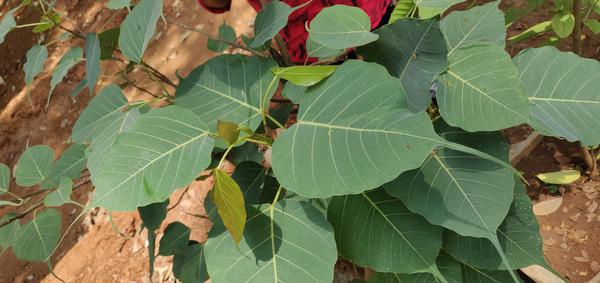
Plant: Arali